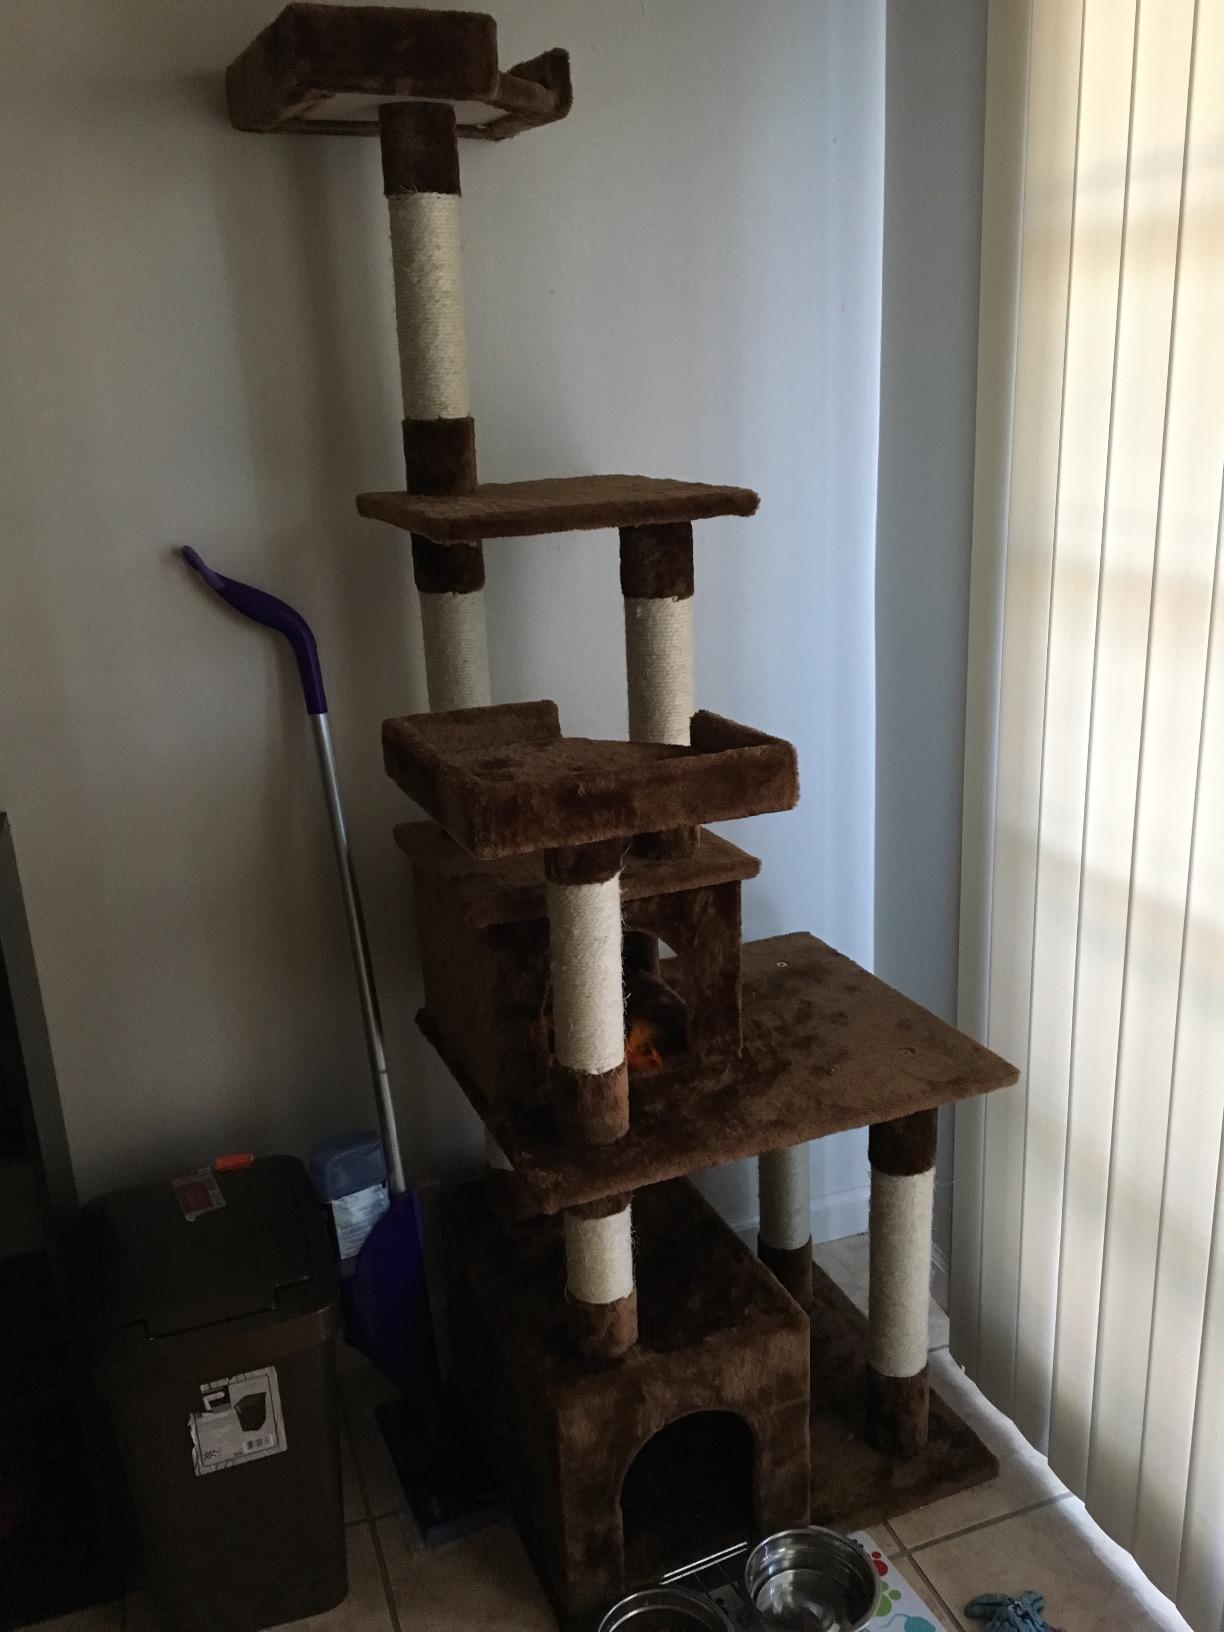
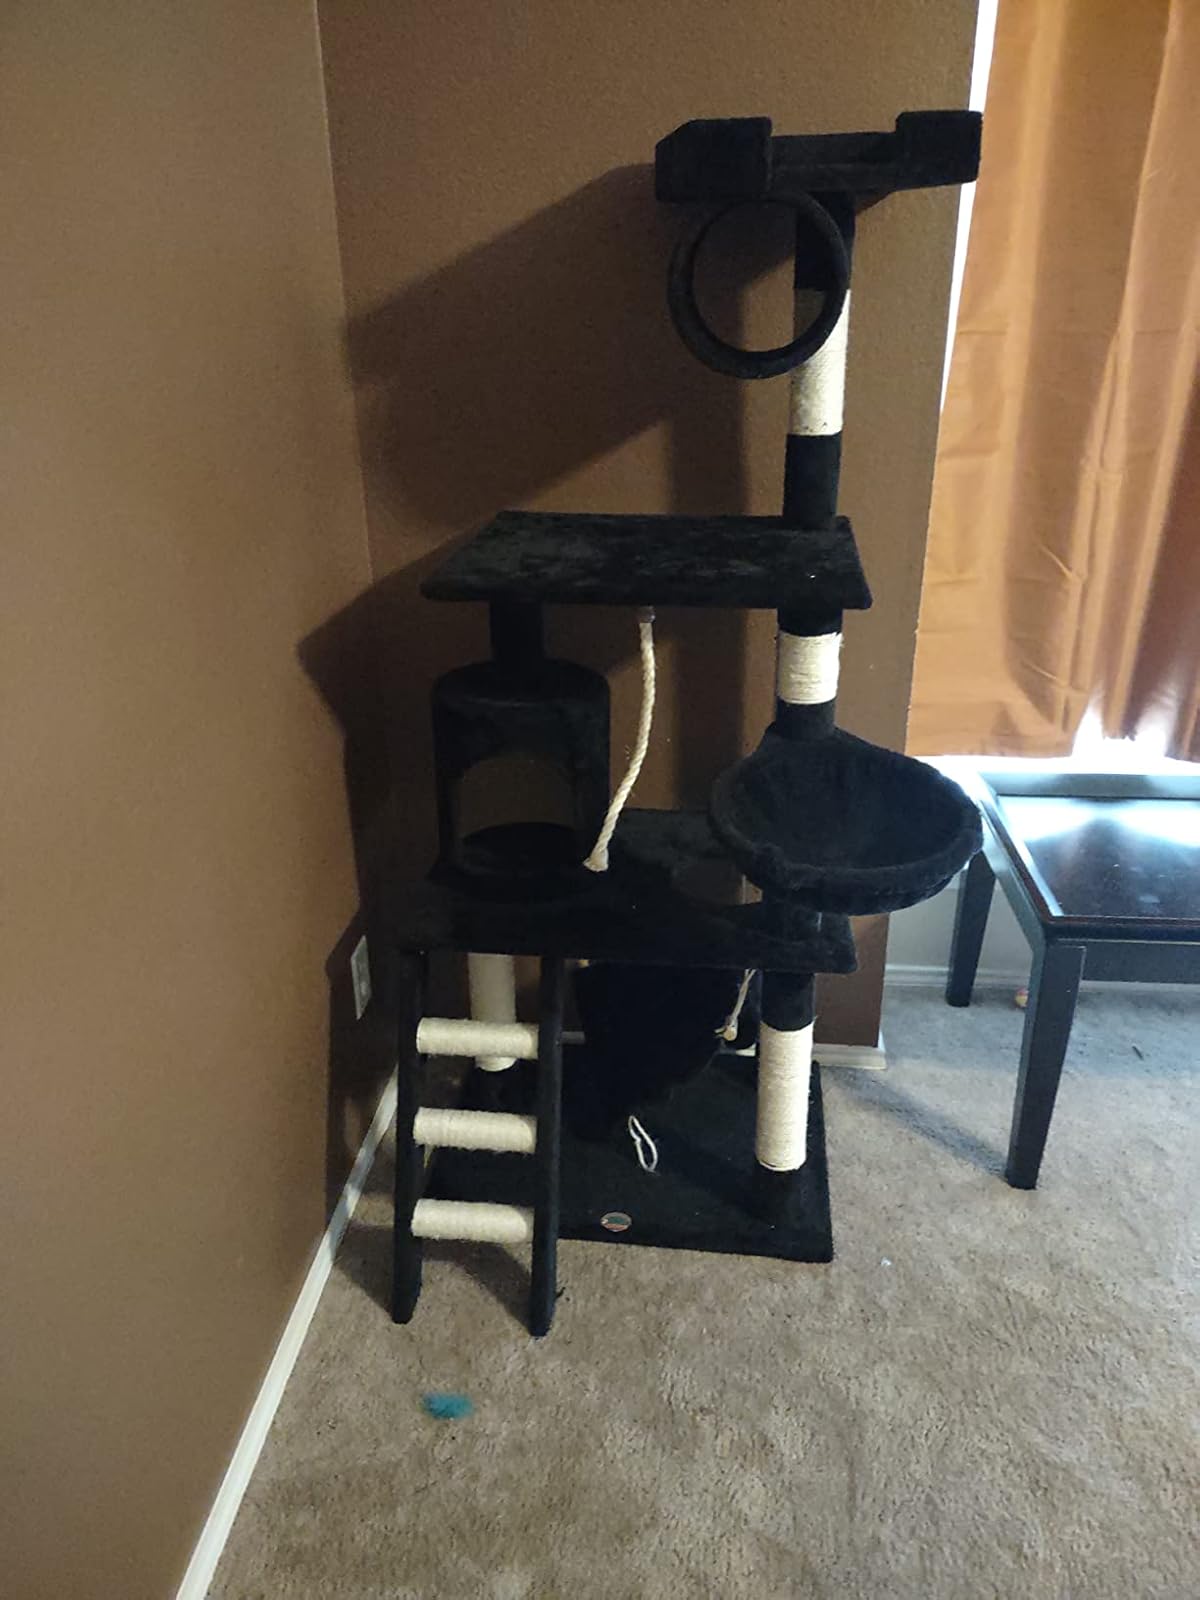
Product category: items_cat tree
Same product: no